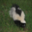
Label: skunk